The Life of David Gale

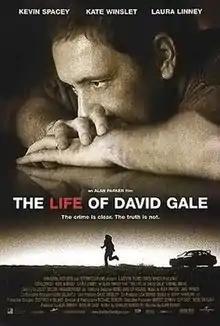
Theatrical release poster

The Life of David Gale is a 2003 crime thriller film directed and co-produced by Alan Parker, written by Charles Randolph, co-produced by Nicolas Cage, and starring Kevin Spacey as the title character, a college professor and longtime activist against capital punishment who is sentenced to death for killing a fellow capital punishment opponent; Kate Winslet, Laura Linney, and Gabriel Mann co-star. The film, an international co-production between the United States, Germany and the United Kingdom, was Parker's final film before his retirement, and subsequent death in 2020.